Jazmine Sullivan

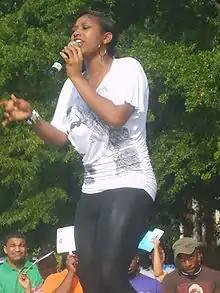
Sullivan performing live at a concert in Columbia, South Carolina in 2008.

At fifteen, Sullivan signed to Jive Records. She recorded an album, which was never released, and she was eventually dropped from the label. Sullivan provided vocals for Kindred the Family Soul's song "I Am", as well as background vocals on the song "Party's Over", and the title track to their 2003 debut, "Surrender to Love." She first met rapper Missy Elliott during the session; Elliott went on to produce both the majority of her debut album, "Fearless", and tracks on "Love Me Back." Sullivan wrote and recorded with producers Cool & Dre a song titled "Say I"; it was given to Dre's then-girlfriend Christina Milian for her third album, "So Amazin'". The song became the lead single, peaking at number 13 on the Hot R&B/Hip-Hop Songs as well as reaching number 21 on the Hot 100 chart. Sullivan's breakthrough song, "Need U Bad", was released in May 2008. The song, featuring additional vocals by Missy Elliott and Sandy "Pepa" Denton of Salt-n-Pepa, later debuted at number 37 on the Billboard Hot 100, and was on top of the Hot R&B/Hip Hop Songs for 34 weeks.